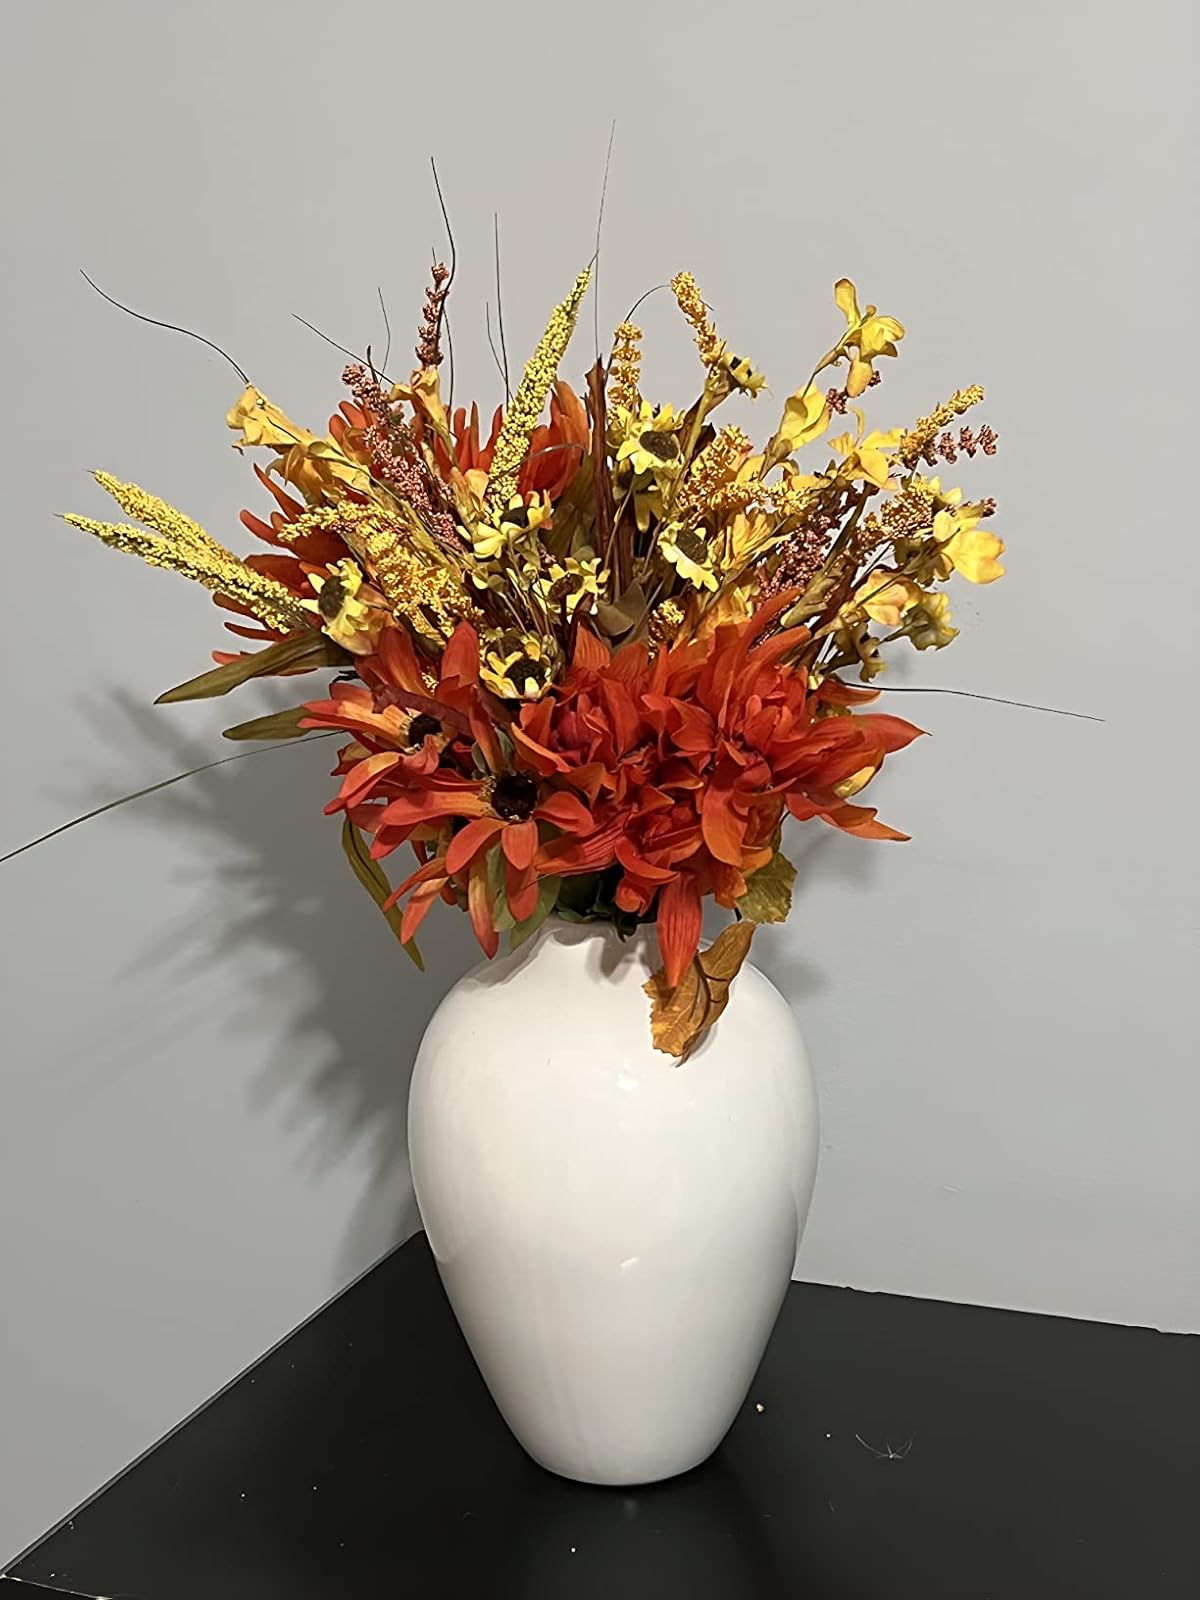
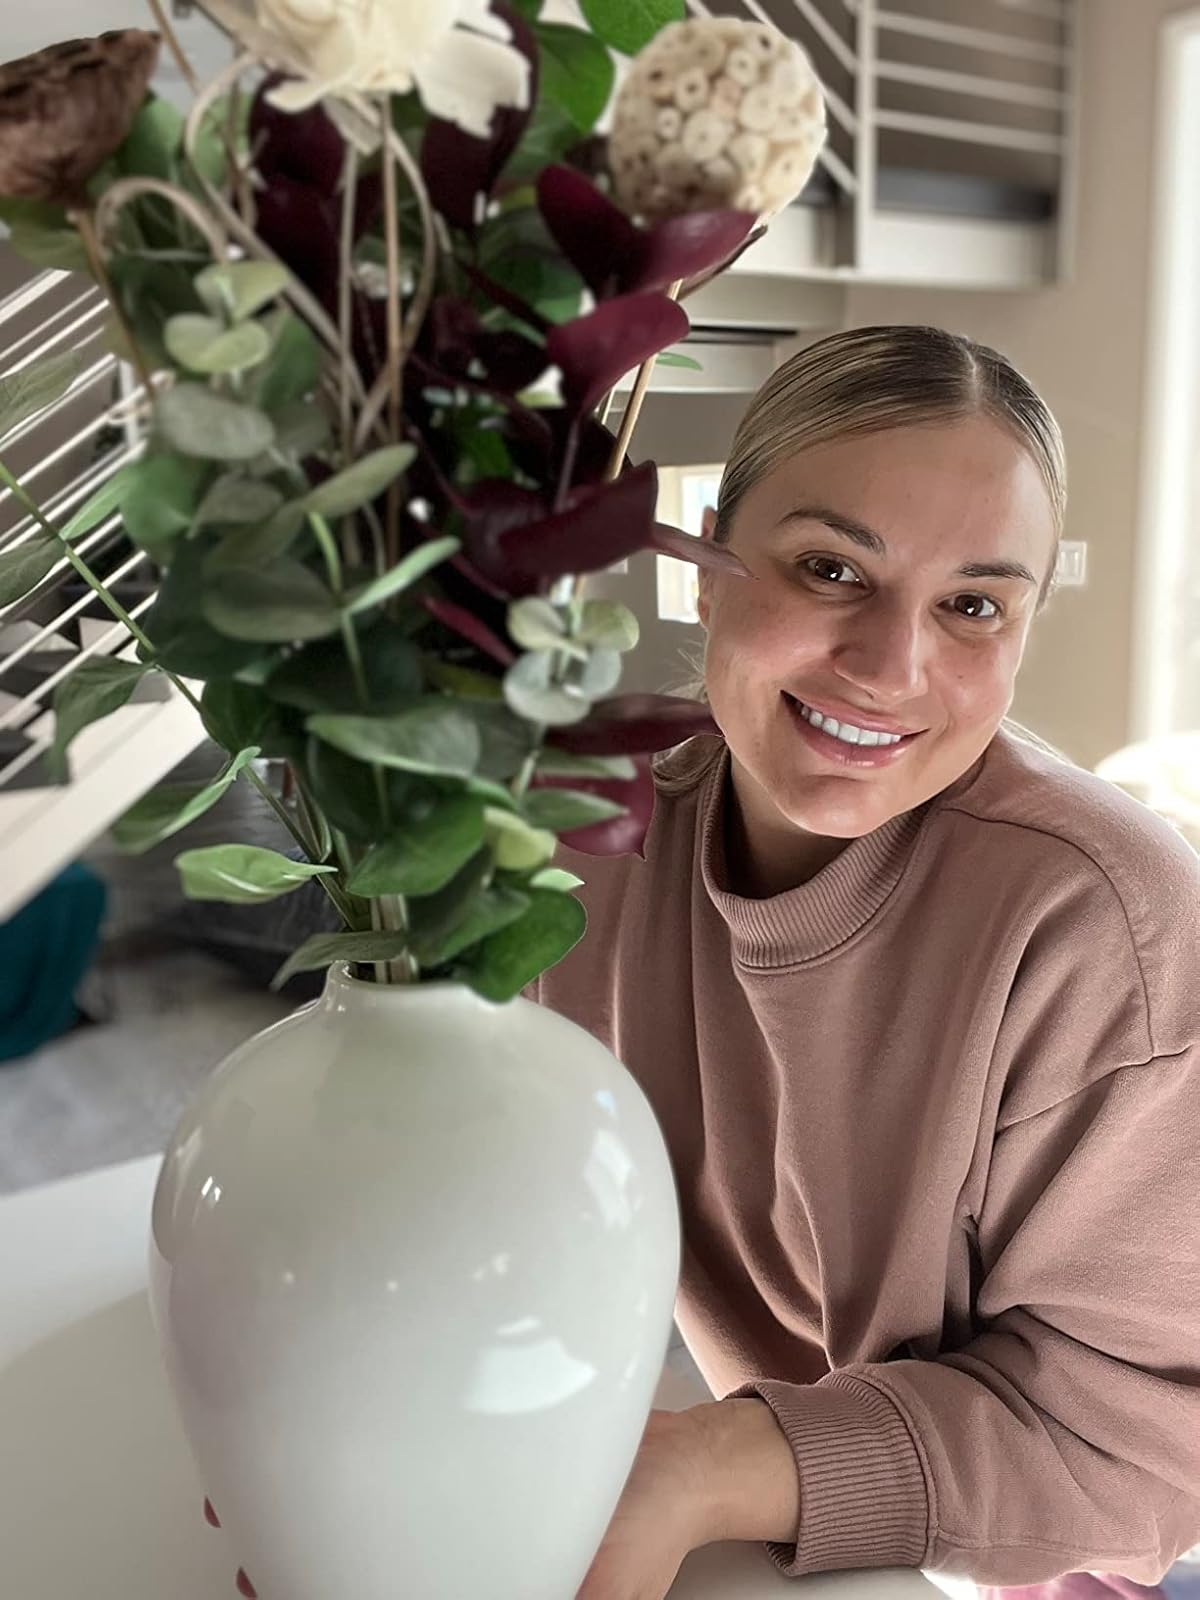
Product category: vase
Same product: yes